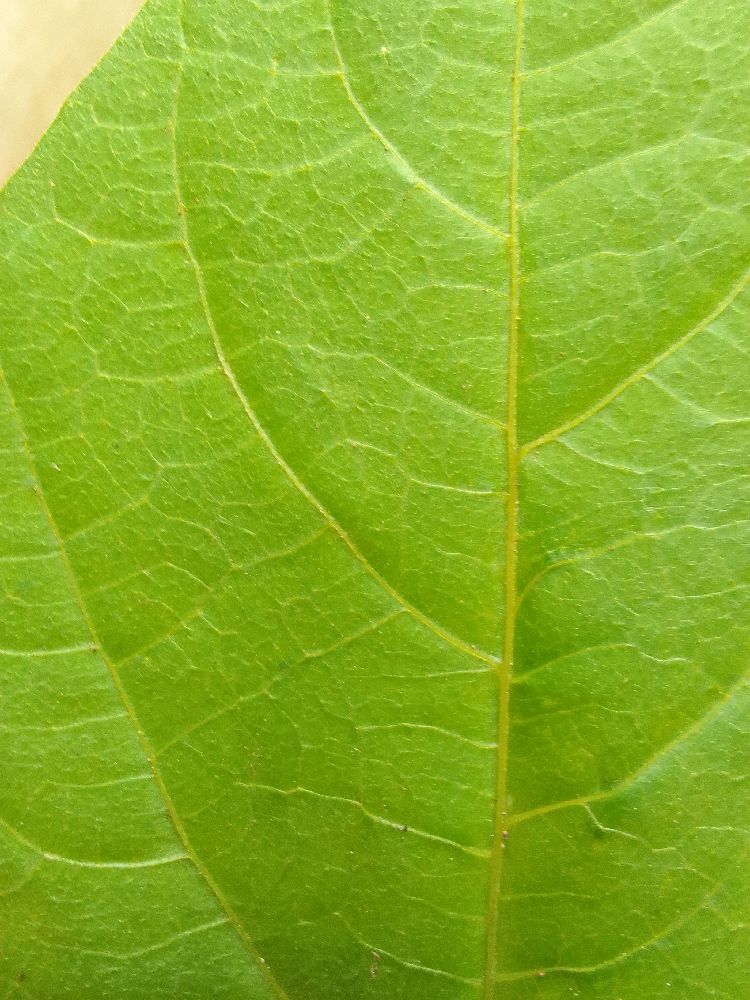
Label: healthy